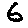
Label: 6